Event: Hurricane Matthew
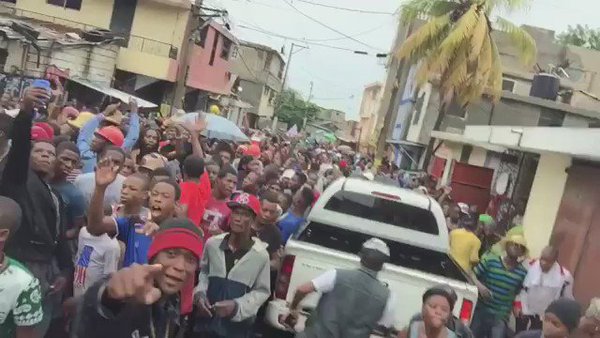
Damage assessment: no_damage